1954 World Sportscar Championship

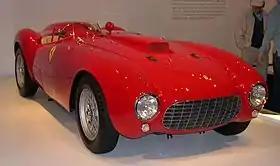
Ferrari won the championship with its Ferrari 375 Plus (pictured), 375 MM and 750 Monza models.

The 1954 World Sports Car Championship was contested over a six race series. With legendary races such as the Mille Miglia and the Carrera Panamericana now part of the international race calendar, they were accompanied by the 24 Hours of Le Mans, 12 Hours of Sebring and the RAC Tourist Trophy. The championship started in January in Argentina with a new race to the calendar, the 1000 km Buenos Aires, but the 24 Hours of Spa was omitted. The 1000 km Nürburgring was originally scheduled for the 29th of August, however once it became clear that the Mercedes 300 SLRs would not be ready in time, the race was cancelled with organisers fearing another poor attendance.